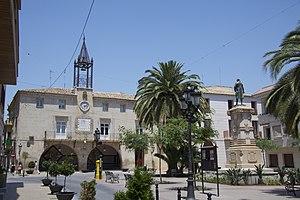
Jorge Juan y Santacilia, autrefois souvent francisé en Georges Juan, était un officier de marine, ingénieur naval, scientifique, espion industriel et diplomate espagnol, l’une des grandes figures des Lumières d’Espagne.